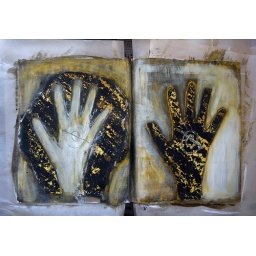
A two page spread of hands for my altered book - inspired by rock art.